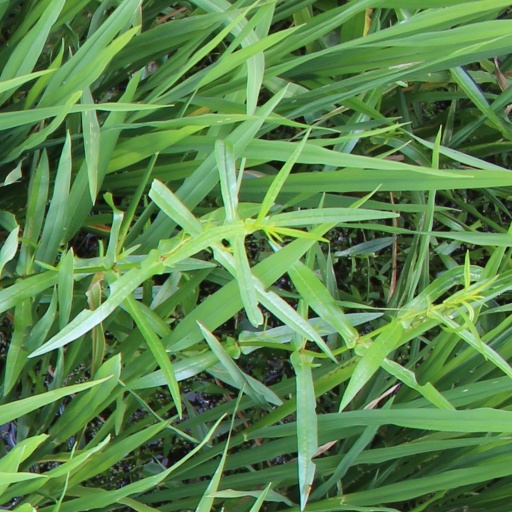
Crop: rice